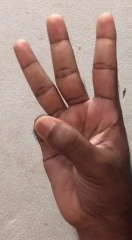
ASL sign: 6